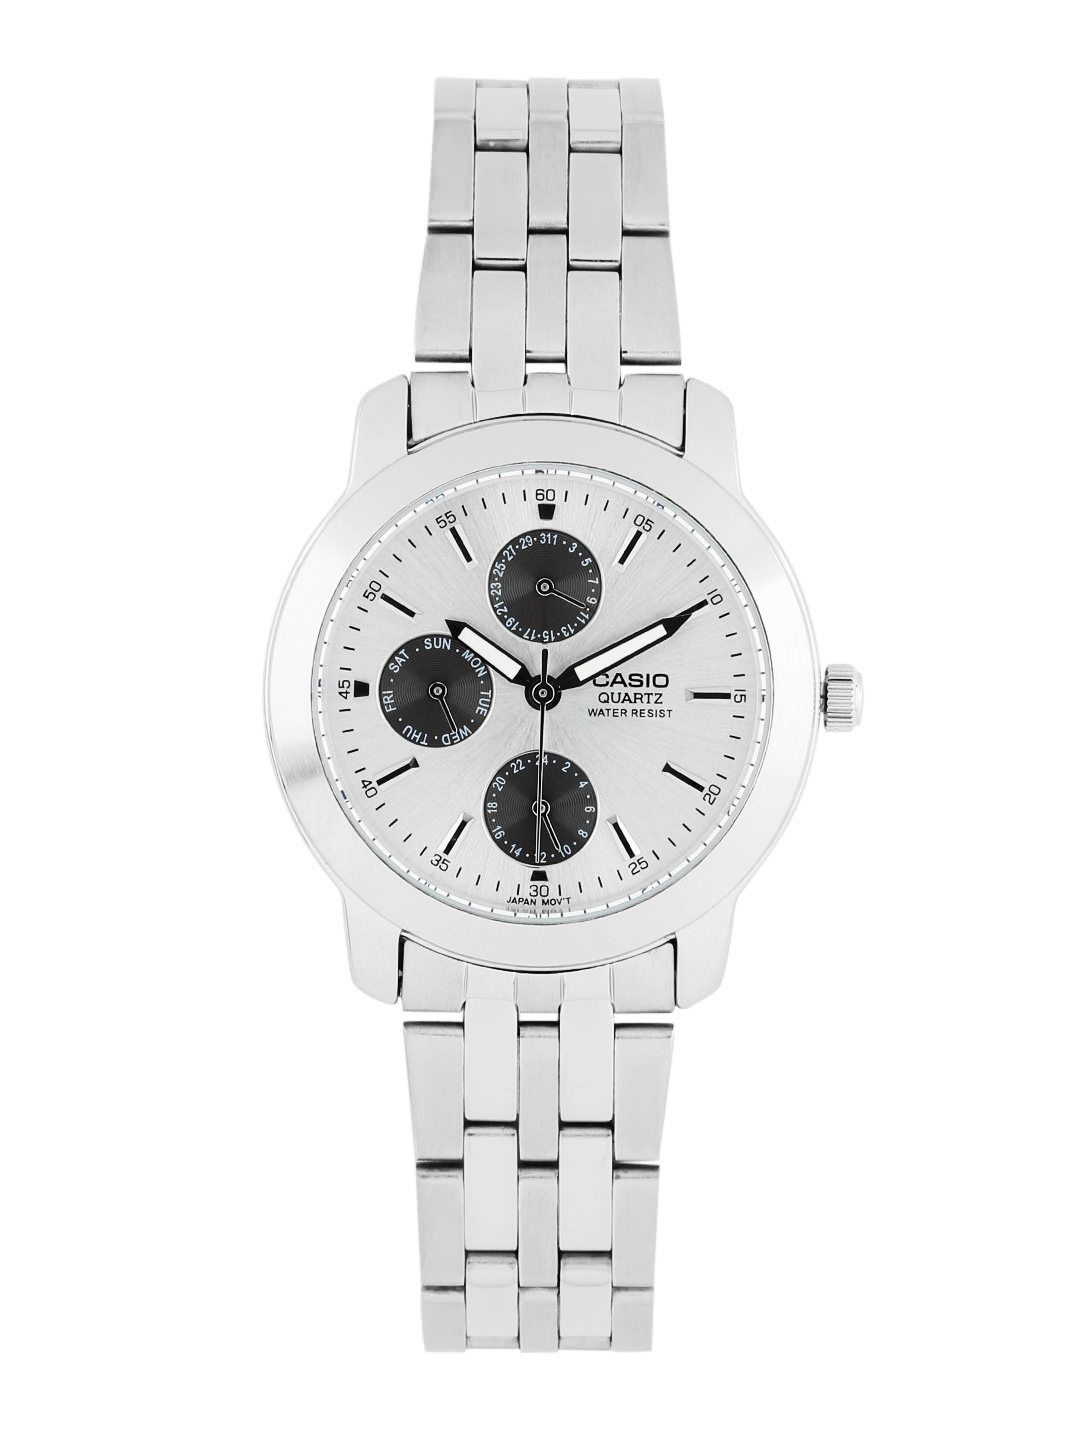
CASIO Enticer Men Silver-Toned Chronograph Watch A440
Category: Accessories / Watches / Watches
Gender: Men
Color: Silver
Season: Winter 2016
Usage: Casual